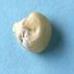
Maize quality: Bad